Finsbury Park Mosque

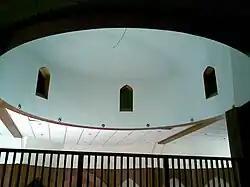
The interior of the dome inside the North London Central Mosque

The mosque rose to notoriety after Abu Hamza al-Masri became its imam in 1997. In the late 1990s and early 2000s, he consolidated his control of the mosque, with his followers preventing anyone they did not trust from entering it. On March 13, 1998, a rally was held in London for the 'Kosovo Jihad' and was allegedly backed by over 50 Islamic groups including the Taliban and Hamas.At the same time the Islamic society of London led by a Kosovar-Albanian Sheik Muhammad Stubla who was lobbying and gathering money for the Kosovo Liberation Army using donations from muslims attending the mosque. According to the mosque's current administration, although originally appointed by the trustees, Abu Hamza gradually took over the mosque from them. When the mosque's trustees asked him to leave, they allege that he resorted to intimidation. In October 1998, the trustees went to the High Court to stop Abu Hamza from preaching at the mosque. They were granted an injunction, but it was not enforced. Many trustees reported being barred from their own mosque by Abu Hamza's supporters and even being assaulted. In April 2002, the Charity Commission for England and Wales suspended Abu Hamza from preaching, but he continued anyway. Djamel Beghal used the mosque as his "base," as he planned a foiled 2001 suicide bombing of the American Embassy in Paris.